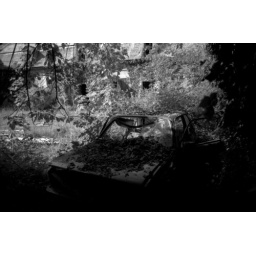
A castle in the forest